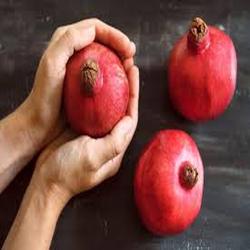
Label: Pomegranate